Leona Neumannová

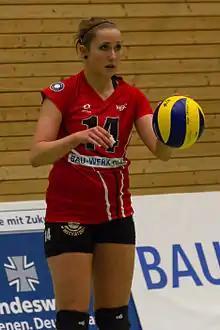
Berlin 2014

Leona Neumannová (born 14 August 1987 in Rokytnice nad Jizerou, Czechoslovakia) is a female Czech volleyball player.